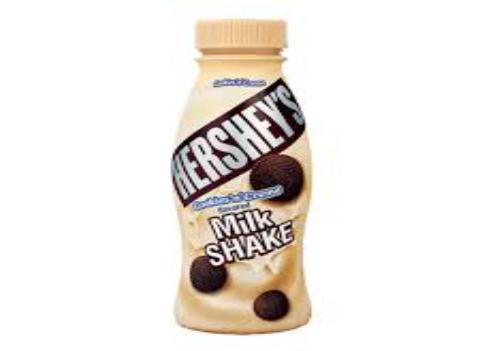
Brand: Hershey's Cookies 'n' Creme
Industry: Food